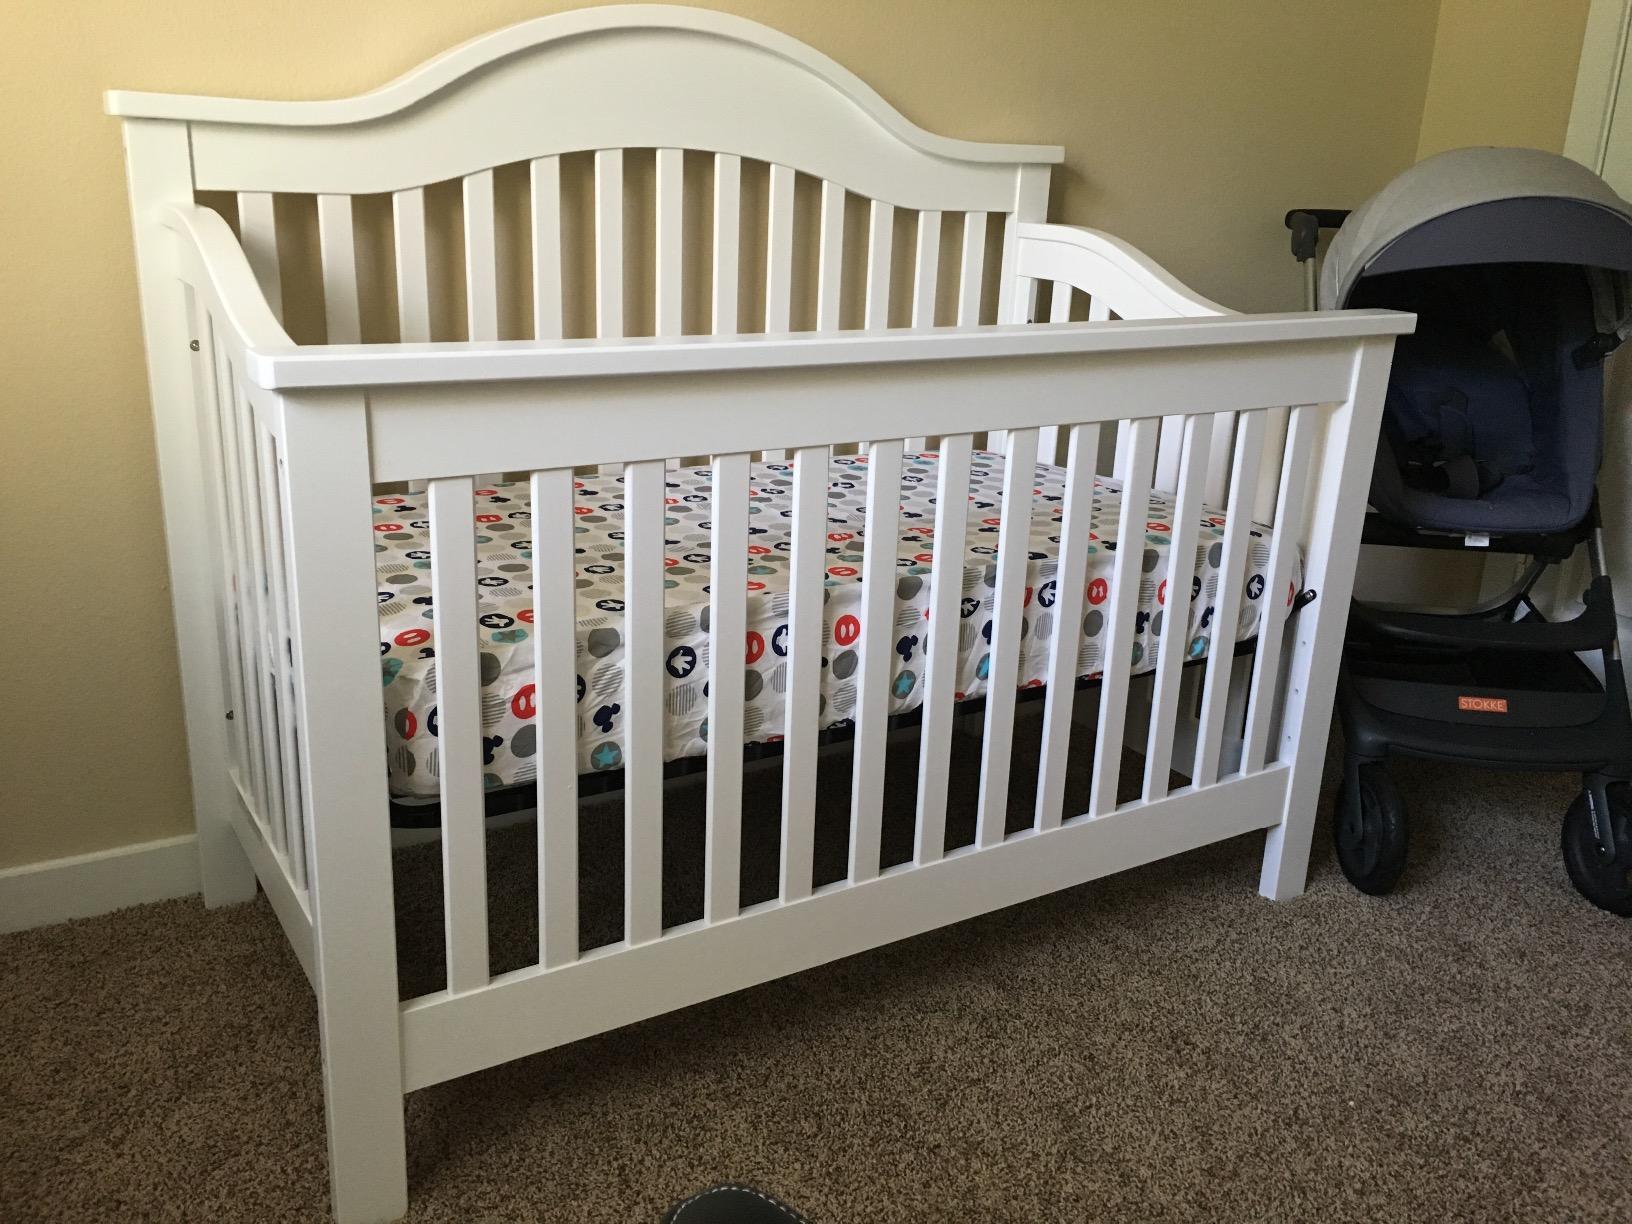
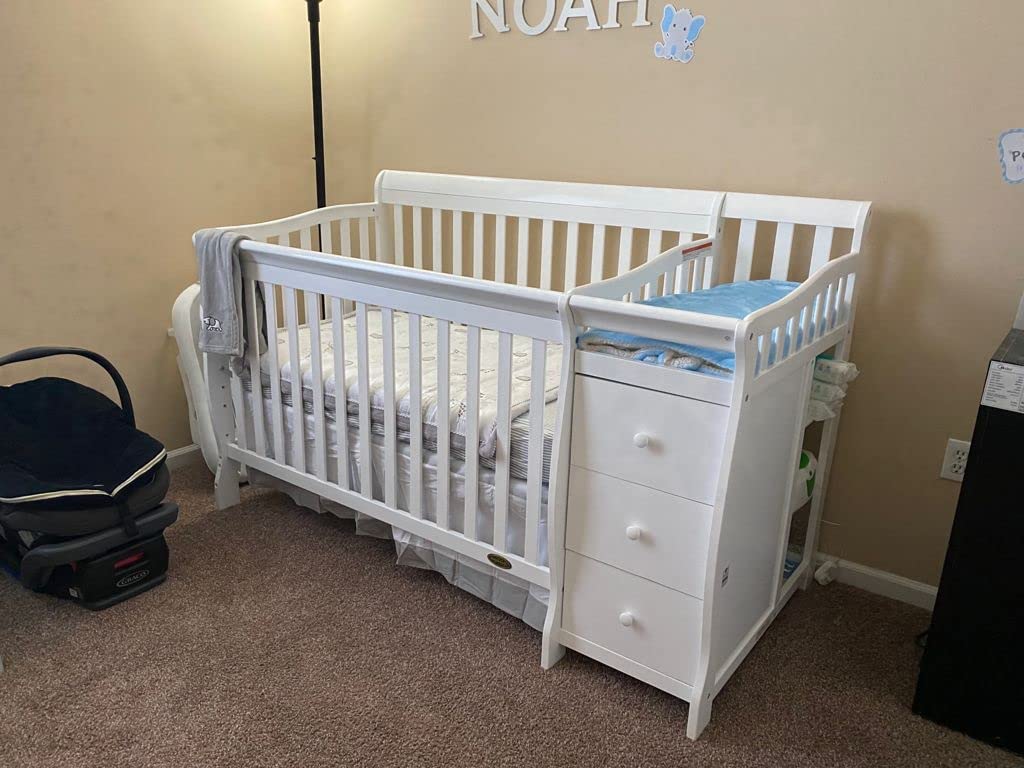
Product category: products_crib
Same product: no